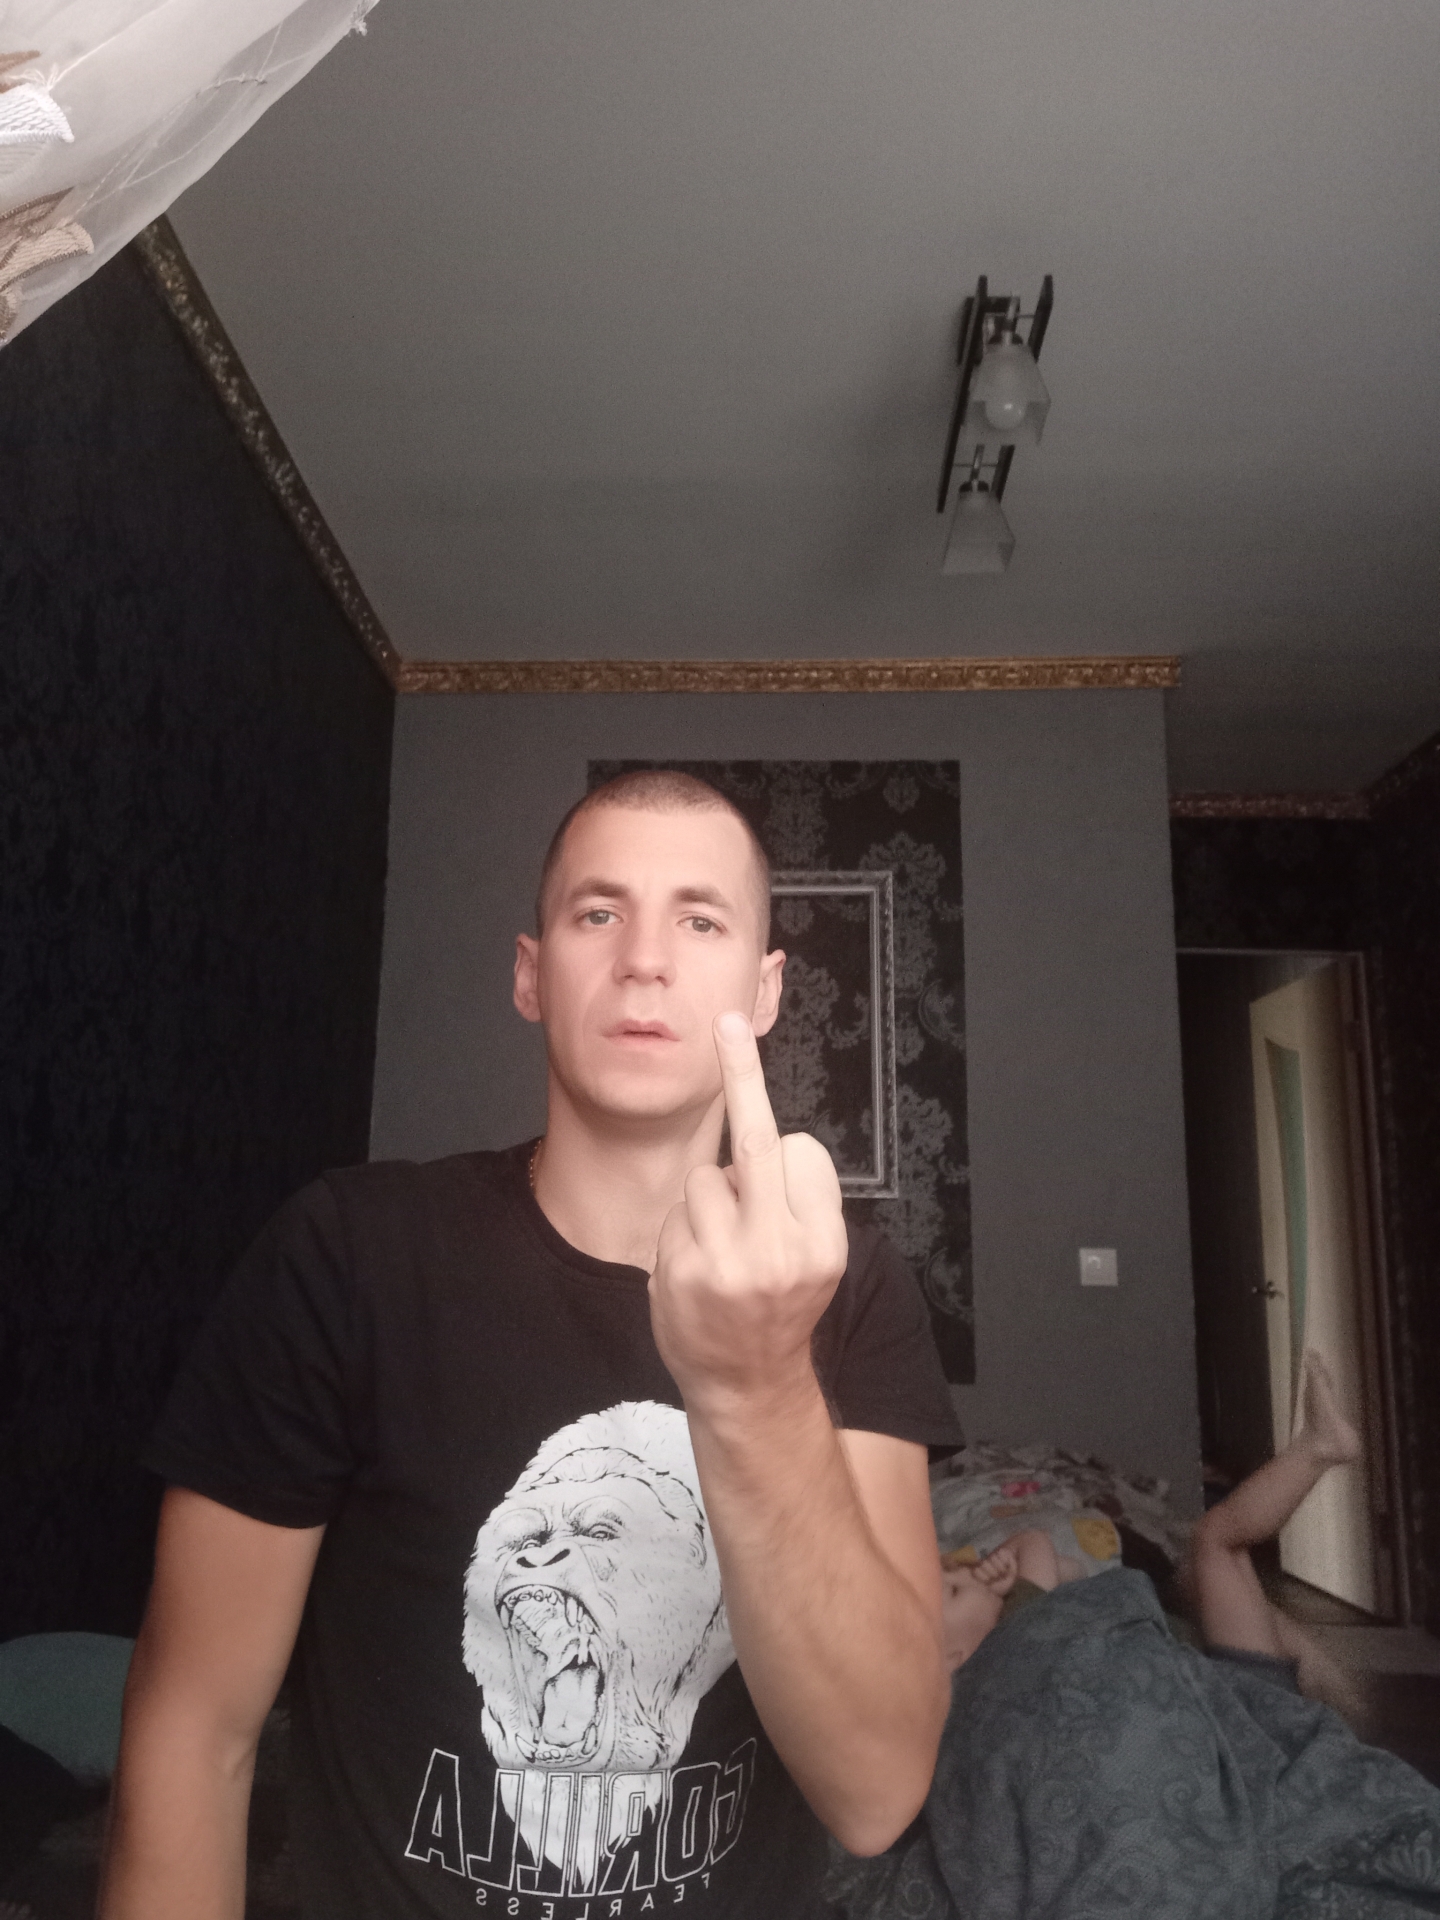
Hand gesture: middle_finger